Pin feather

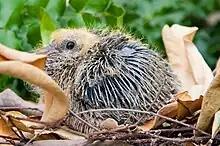
A rock dove nestling with visible pin feathers

A pin feather is a developing feather on a bird. This feather can grow as a new feather during the bird's infancy, or grow to replace one from moulting.